Throne of Blood

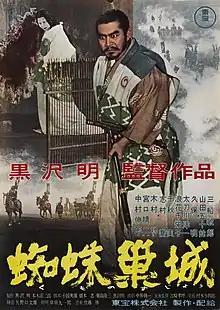
Theatrical release poster

is a 1957 Japanese epic "jidaigeki" film co-written, produced, edited, and directed by Akira Kurosawa, with special effects by Eiji Tsuburaya. The film transposes the plot of English dramatist William Shakespeare's play "Macbeth" (1606) from Medieval Scotland to feudal Japan, with stylistic elements drawn from Noh drama. The film stars Toshiro Mifune and Isuzu Yamada in the lead roles, modelled on the characters Macbeth and Lady Macbeth.